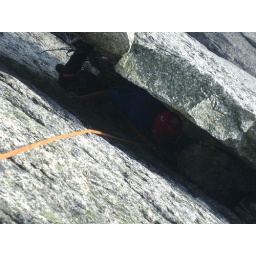
Thomas climbing under the rock bridge